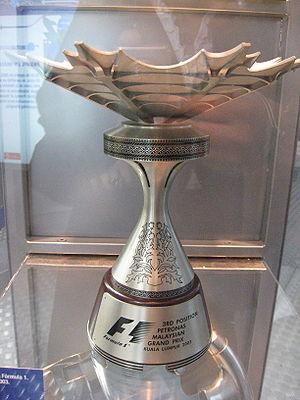
Le Grand Prix de Malaisie 2003, disputé sur le circuit international de Sepang le 23 mars 2003 est la 699ᵉ course de l'histoire du championnat du monde de Formule 1 courue depuis 1950 et la seconde épreuve du championnat 2003, qui en compte seize.